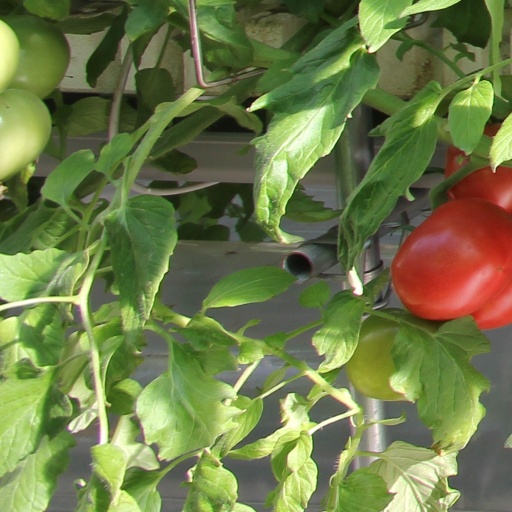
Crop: tomato